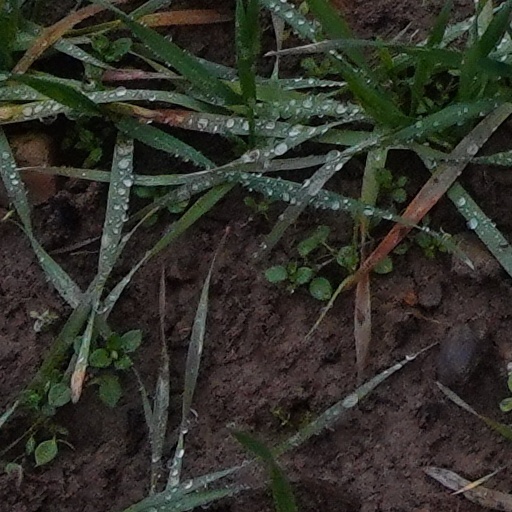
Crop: wheat